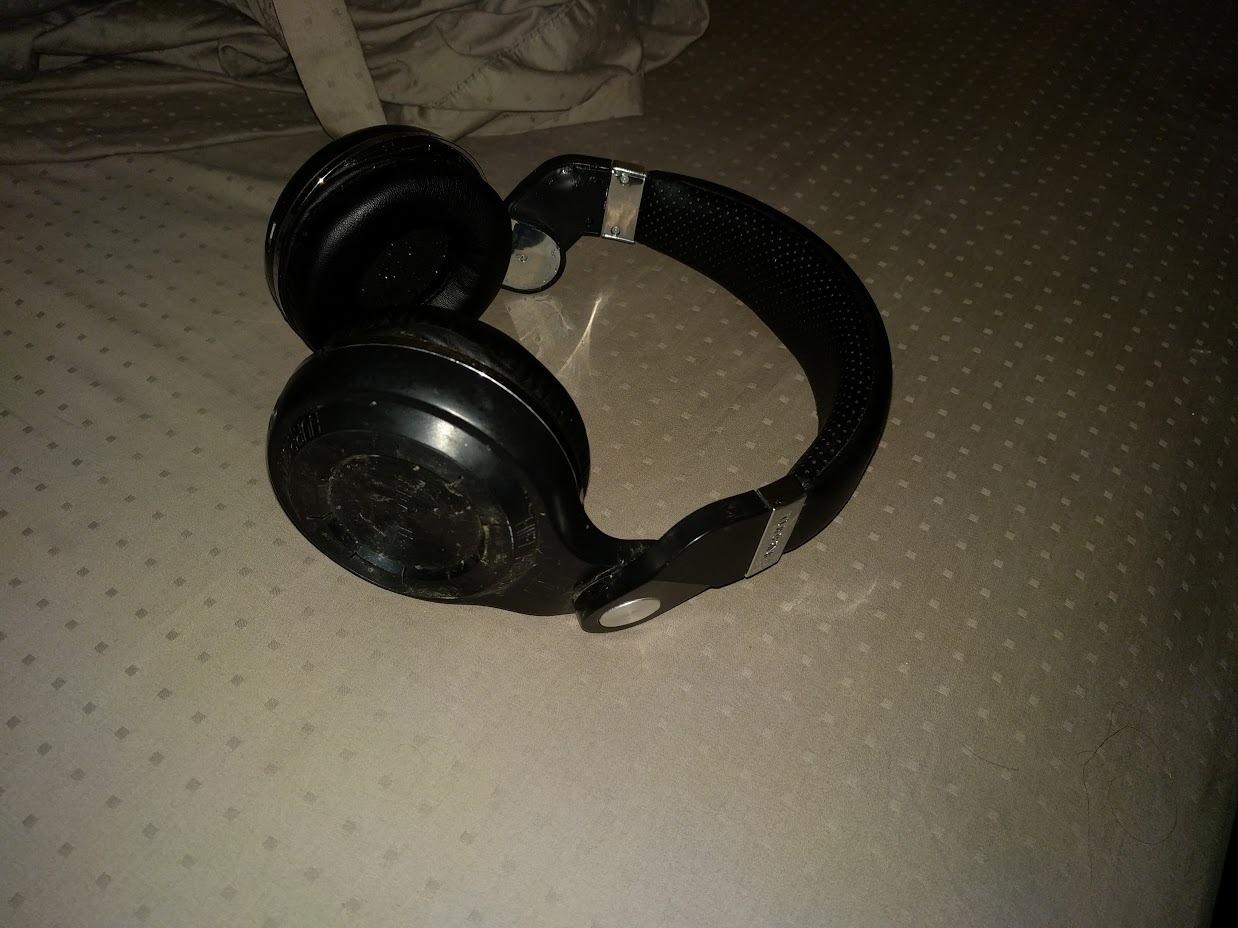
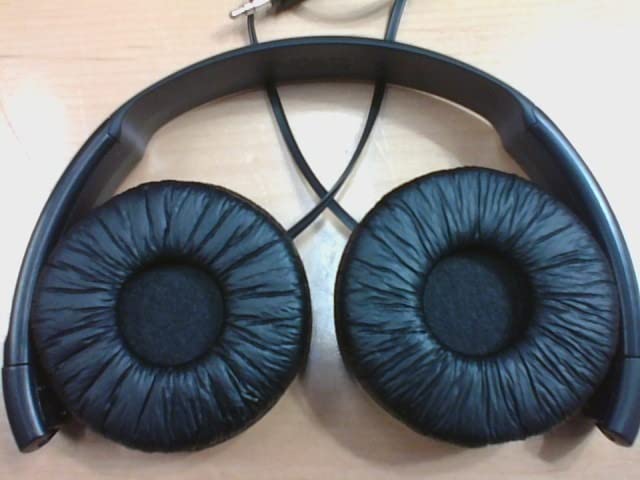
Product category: headphones
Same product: no